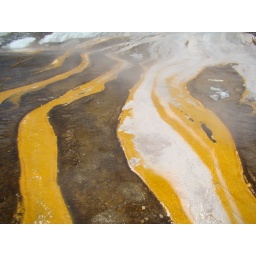
The colours result from the different minerals being deposited by the thermal spring water as it flows down the hill